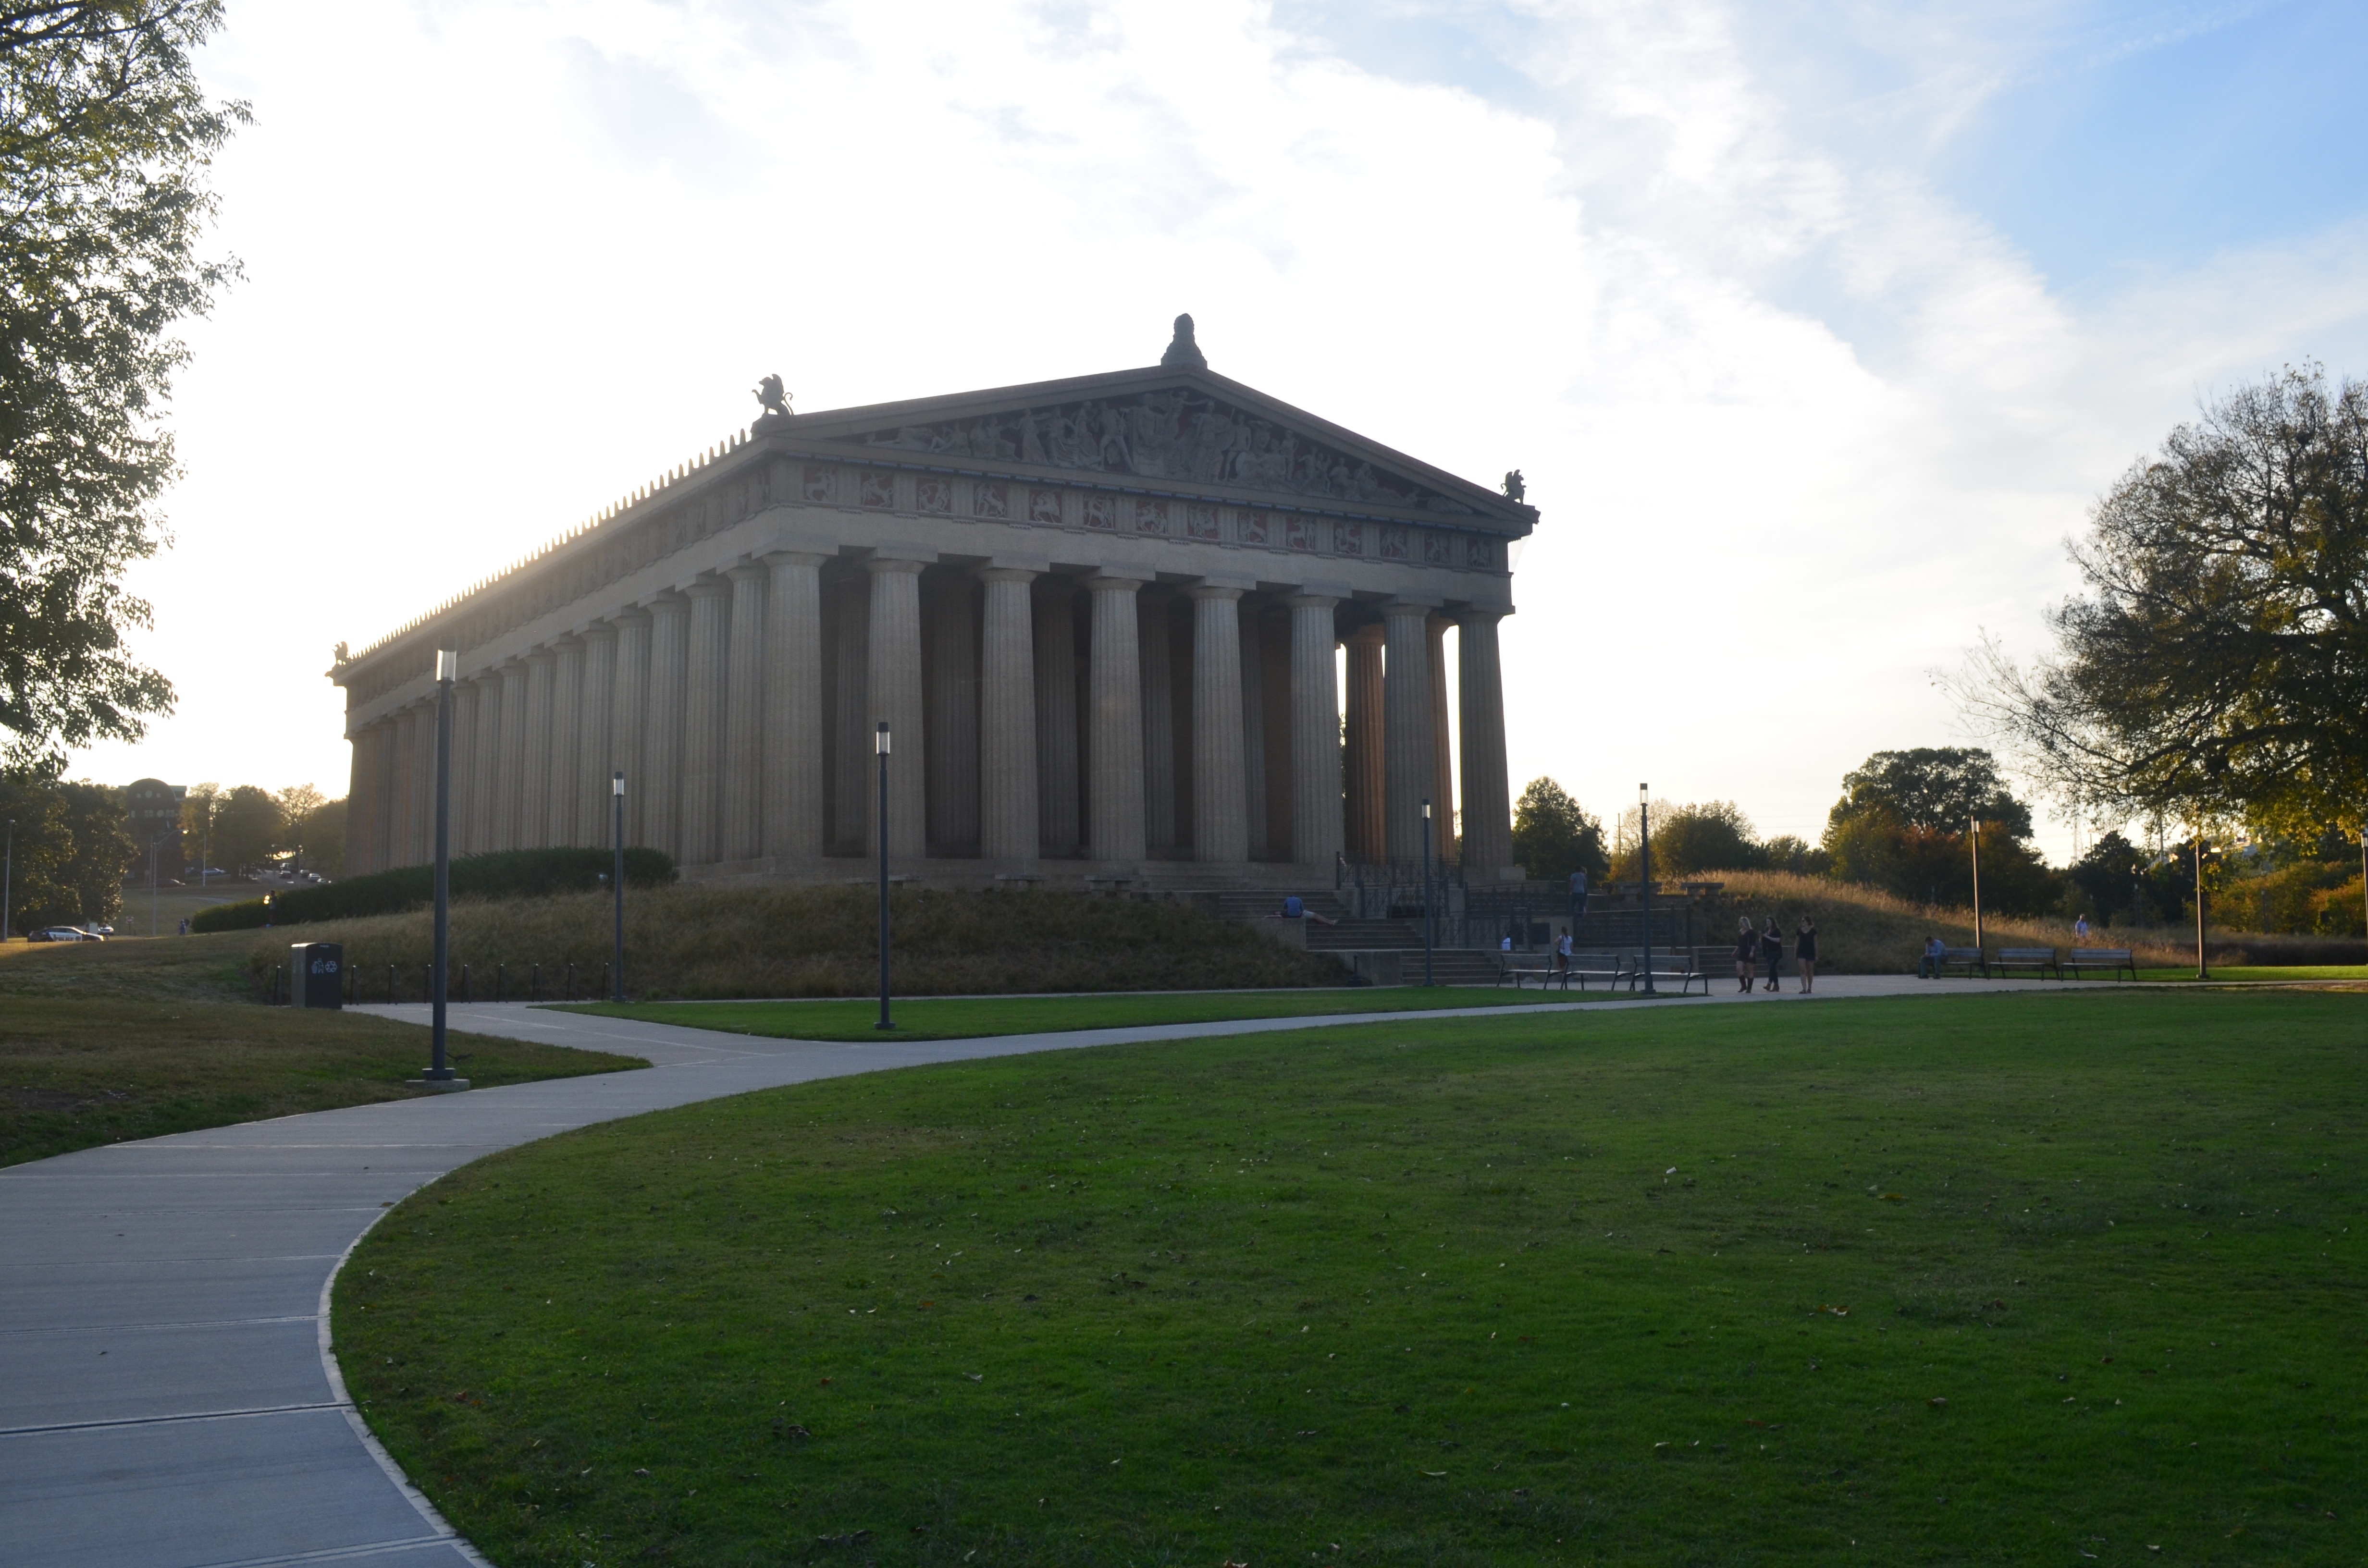
architecture, lawn, mansion, house, building, home, facade, place of worship, estate, stately home, residential area